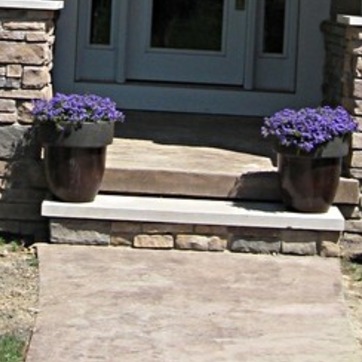
Material: stone